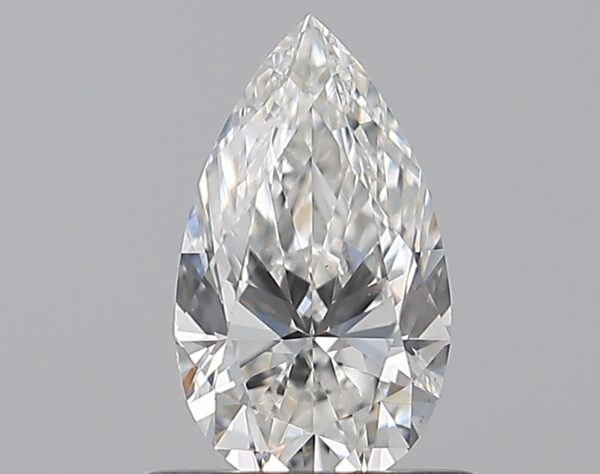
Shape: pear
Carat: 0.59
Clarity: VS2
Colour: G
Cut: EX
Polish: EX
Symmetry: VG
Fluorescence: N
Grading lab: GIA
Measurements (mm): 7.73 x 4.47 x 2.81